Mudcat Grant

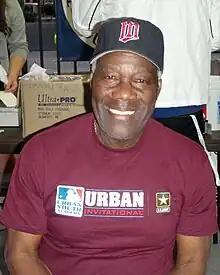
Grant in 2011

Grant's last year as a full-time starting pitcher came in 1966. He spent his next five seasons in baseball as a reliever and occasional starter for five different big-league clubs. He and Zoilo Versalles were traded by the Twins to the Dodgers for John Roseboro, Ron Perranoski, and Bob Miller on November 28, 1967.